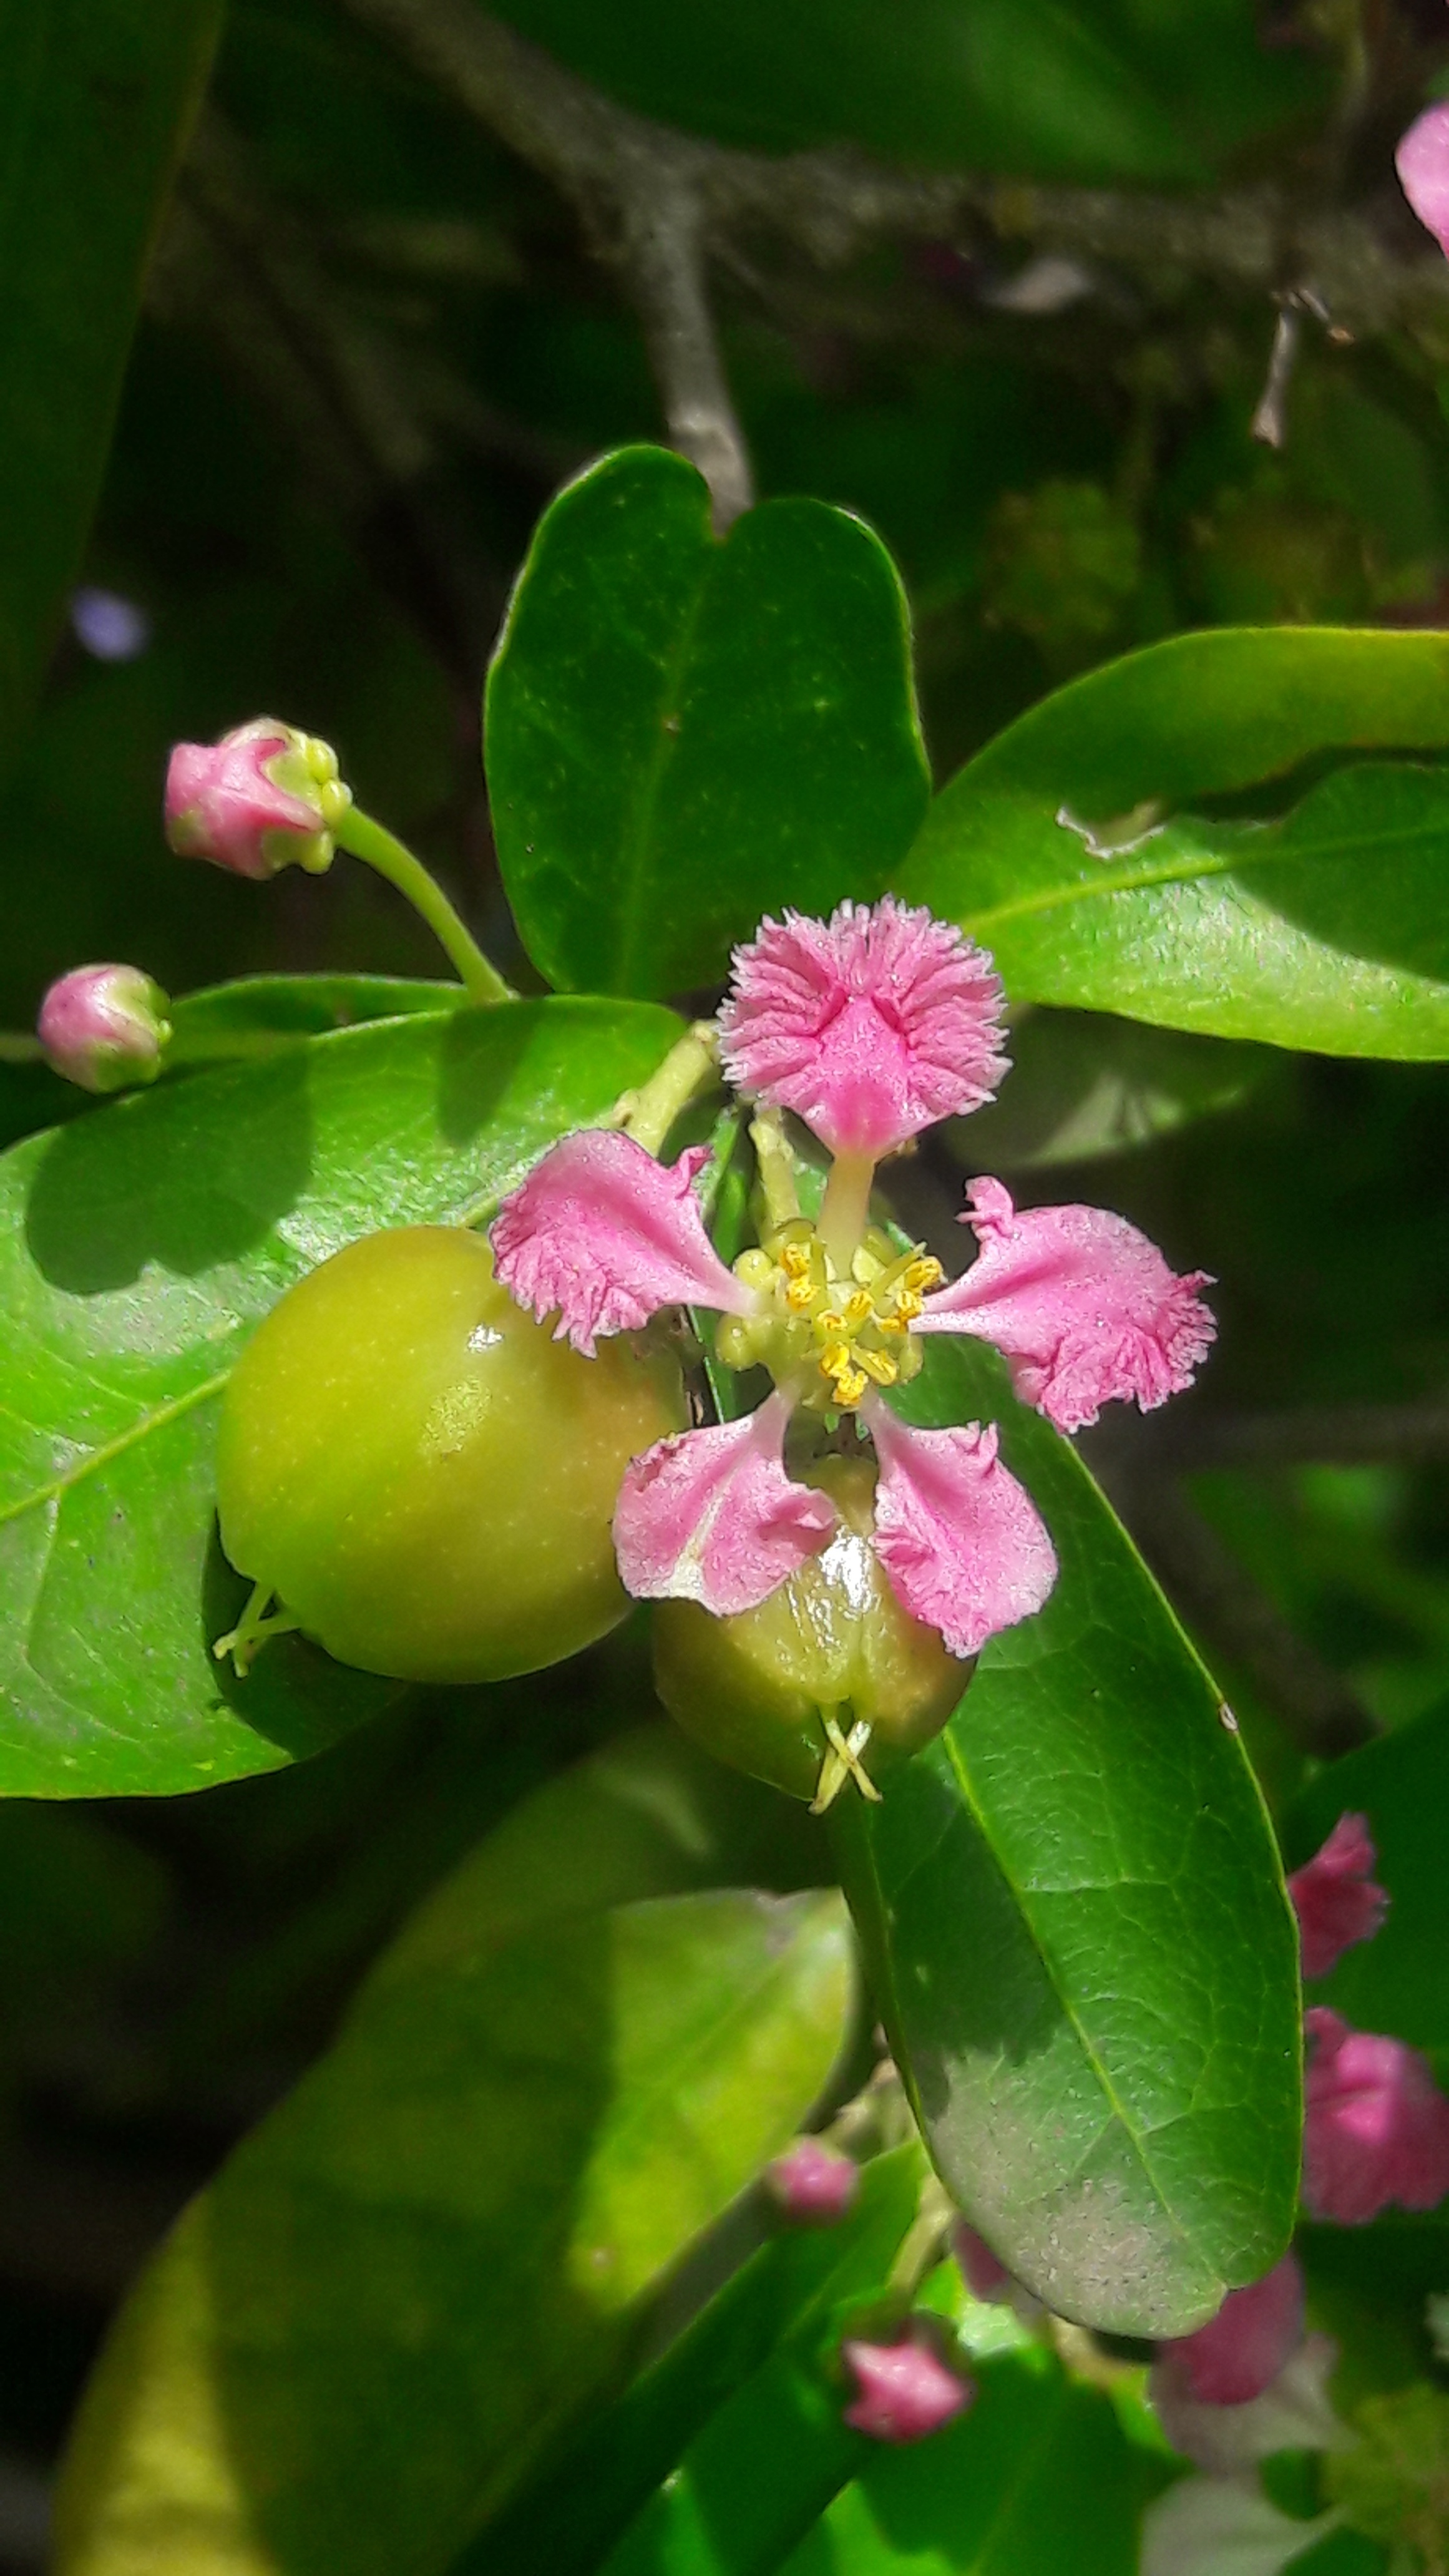
blossom, plant, fruit, leaf, flower, green, produce, botany, flora, wildflower, shrub, cherries, macro photography, flowering plant, glabra, malphigia, land plant